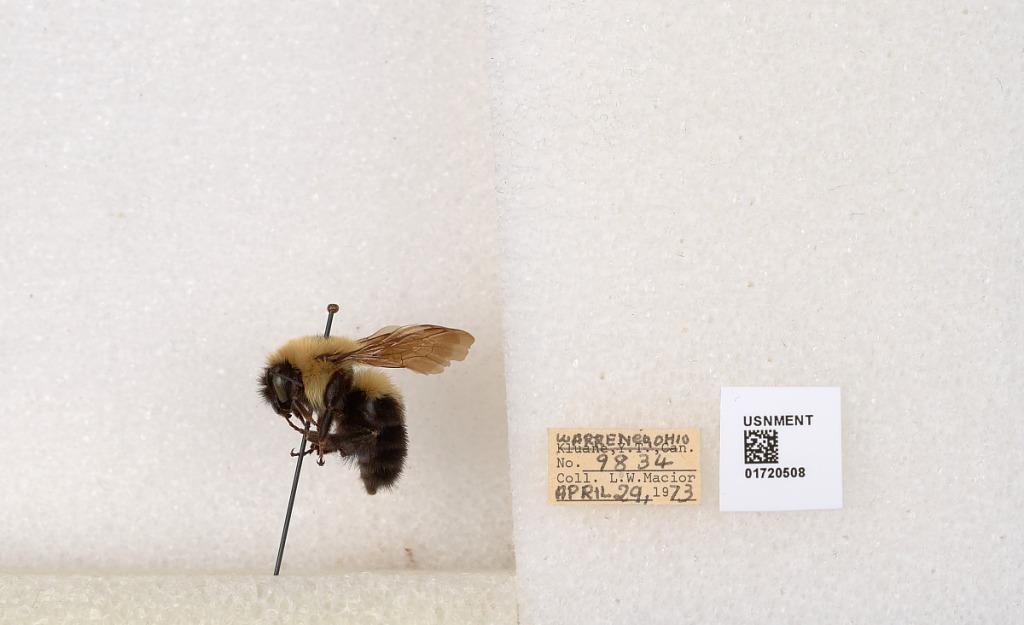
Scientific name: Bombus bimaculatus Cresson
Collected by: L. Macior
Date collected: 1973-4-29
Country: United States
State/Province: Ohio
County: Warren
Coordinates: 39.4276, -84.1668